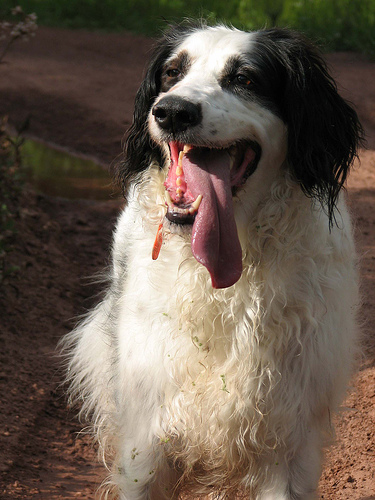
Animal: dog
Breed: english_setter